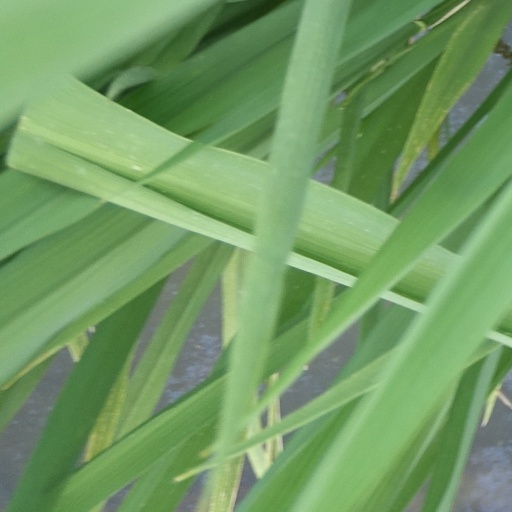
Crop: rice